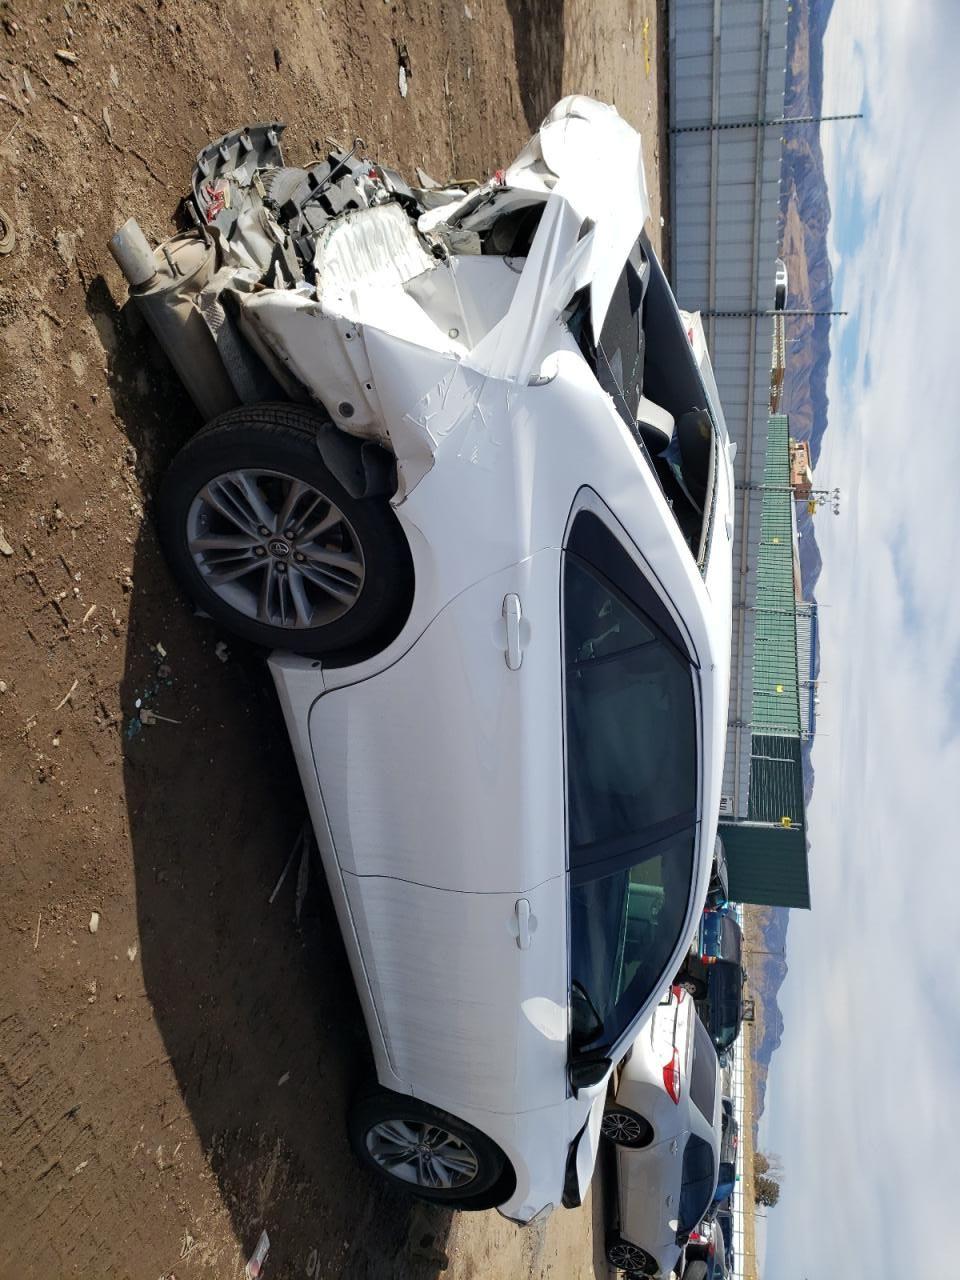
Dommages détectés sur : aile avant droite, aile arrière droite, pare-brise arrière, malle, feu arrière droit, feu arrière gauche, pare-choc arrière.
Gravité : majeur